Cadillac Series 62

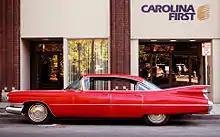
1959 Cadillac Series 62 6-window sedan

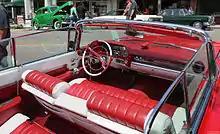
1959 Cadillac Series 62 convertible interior

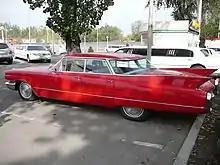
1960 Cadillac Series 62 4-window sedan

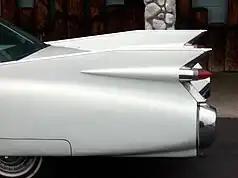
With the exception of the Eldorado Brougham, 1959 Cadillacs were famous for high tailfins with double tail lights in mid-fin. This marked the peak of 1950s car tail fin extension.

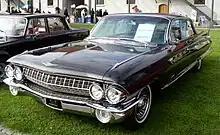
1961 Cadillac Series 62 6-window sedan

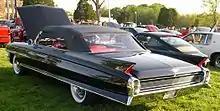
1962 Cadillac Series 62 convertible

The 1959 Cadillac is remembered for its iconic huge tailfins with dual bullet tail lights. The new model year also saw two distinctive rooflines and roof pillar configurations, new jewel-like grille patterns and matching deck lid beauty panels. For 1959, the Series 62 became the Series 6200. De Villes and 2-door Eldorados were moved from the Series 6200 to their own series, the Series 63 and Series 64 respectively, though they all, including the 4-door Eldorado Brougham (which was moved from the Series 70 to Series 69), shared the same wheelbase. Engine output was an even 325 hp (242 kW) from the engine. The Series 62 was identifiable by its straight body rub moldings, running from front wheel opening to back bumpers, with crest medallions below the spear. A one-deck jeweled rear grille insert was seen. Standard equipment included power brakes, power steering, automatic transmission, back-up lamps, windshield wipers, two-speed wipers, wheel discs, outside rearview mirror, vanity mirror and oil filter. The convertible model had power windows and a two-way power seat. Plain fender skirts covered the rear wheels and 4-doors were available in either four-window or six-window hardtop configurations. With the De Villes and 2-door Eldorados in their own series sales plunged to only 70,736, the lowest since the 1950 model year.